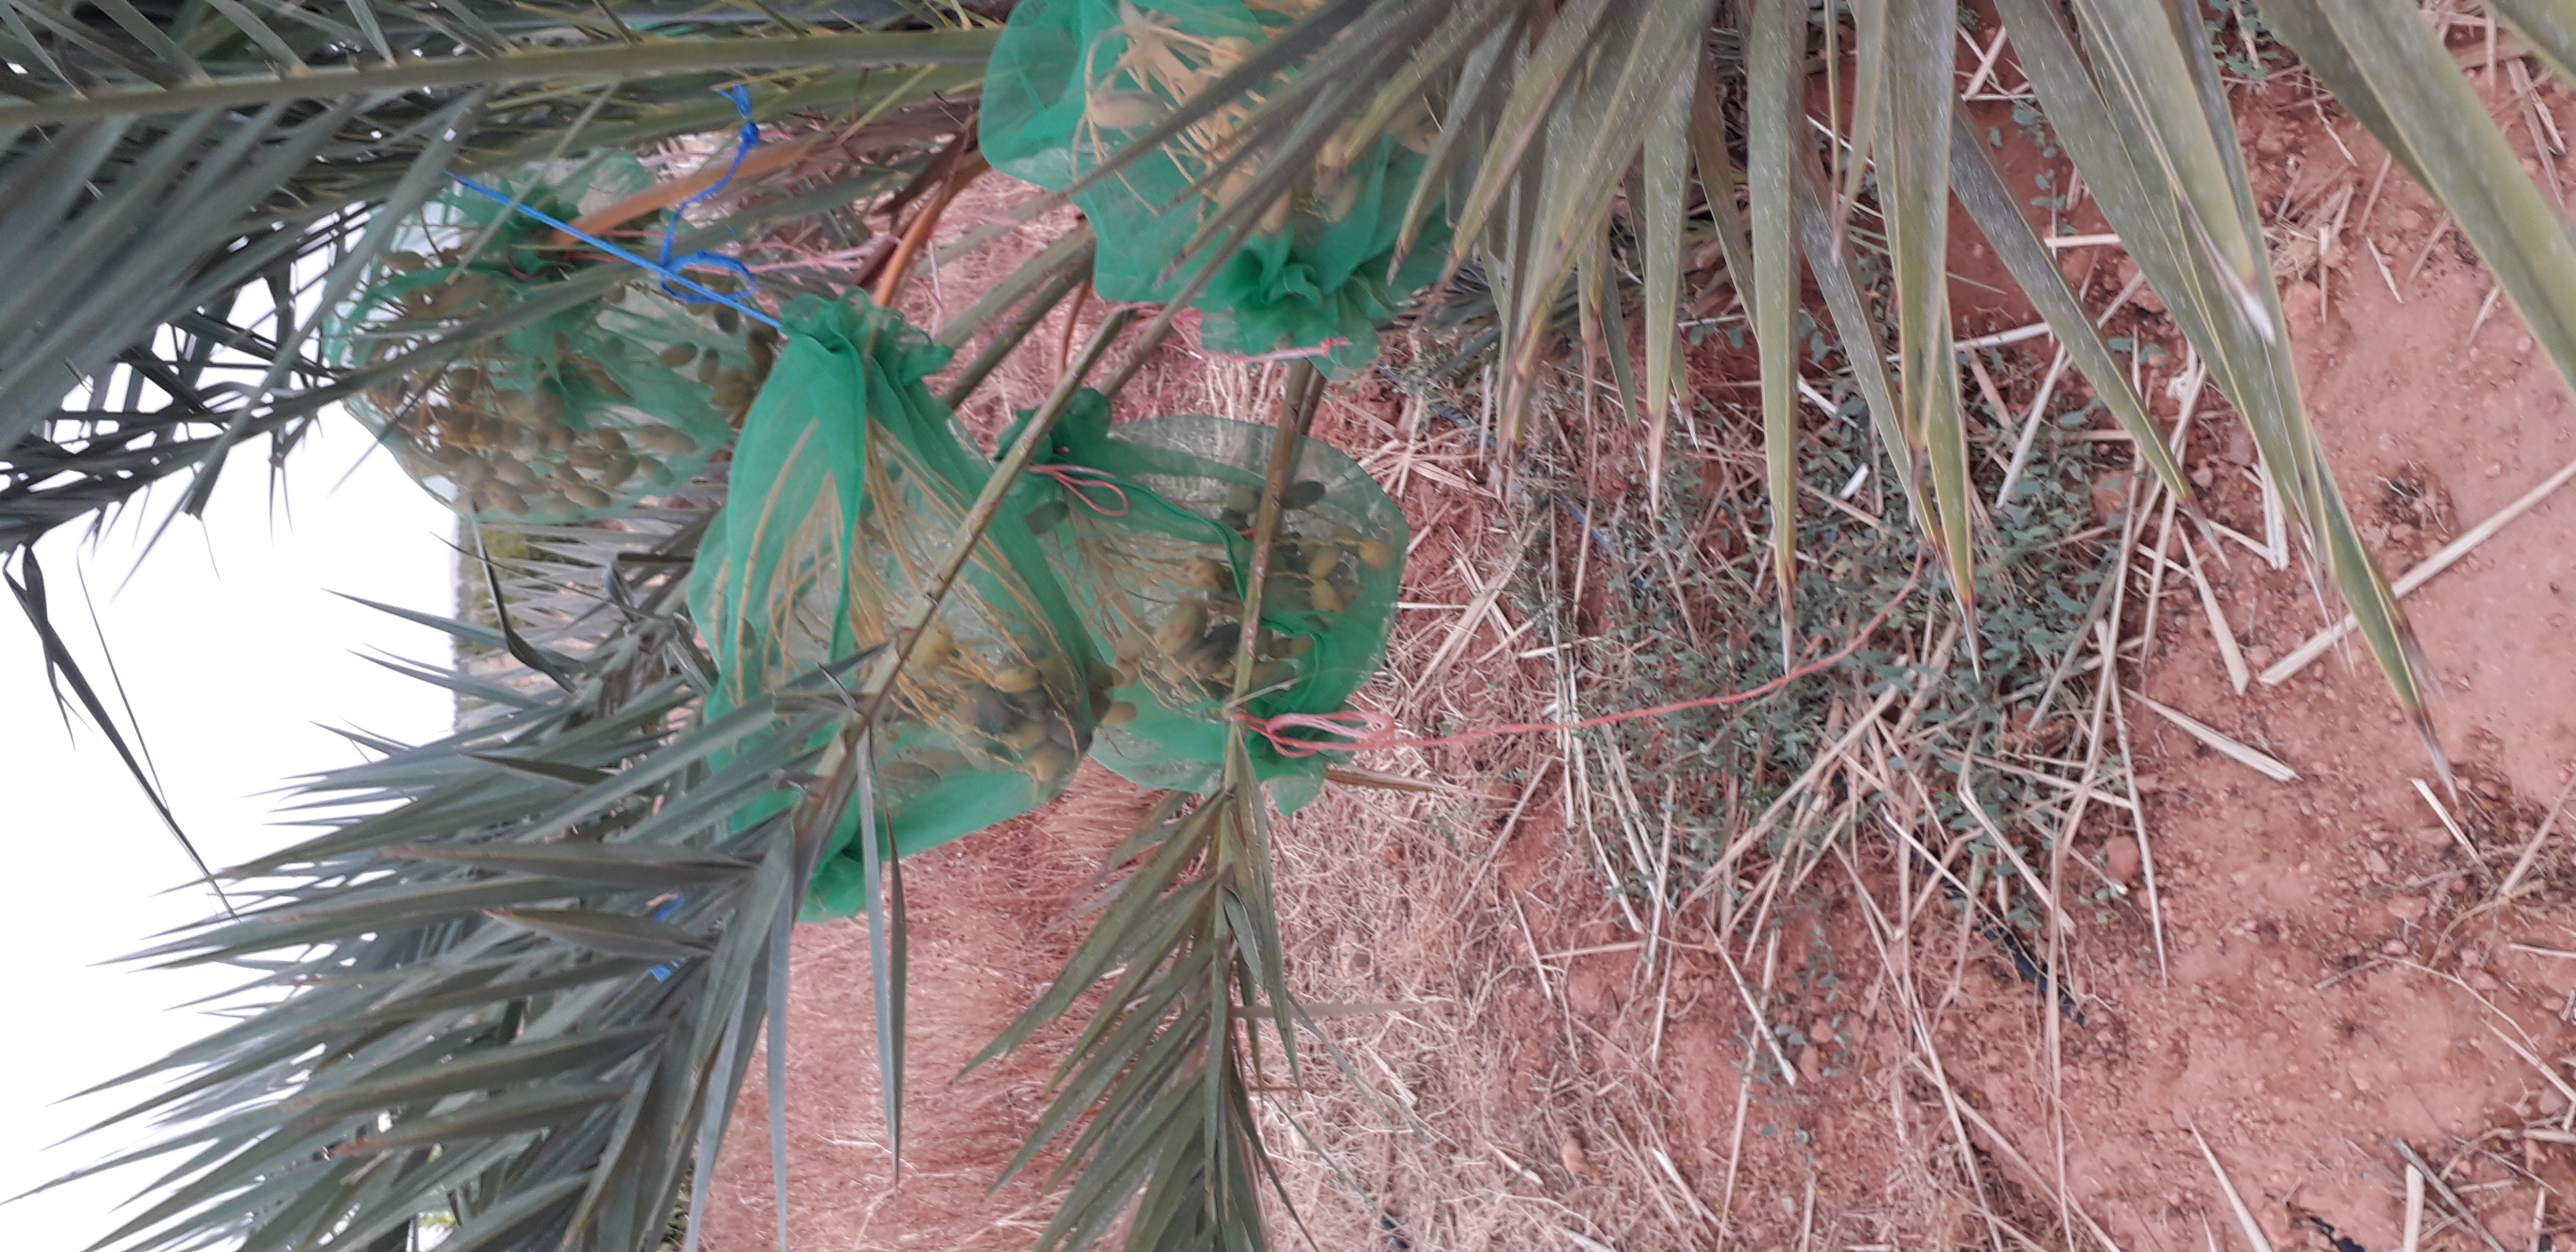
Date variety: Boumajhoul